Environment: real
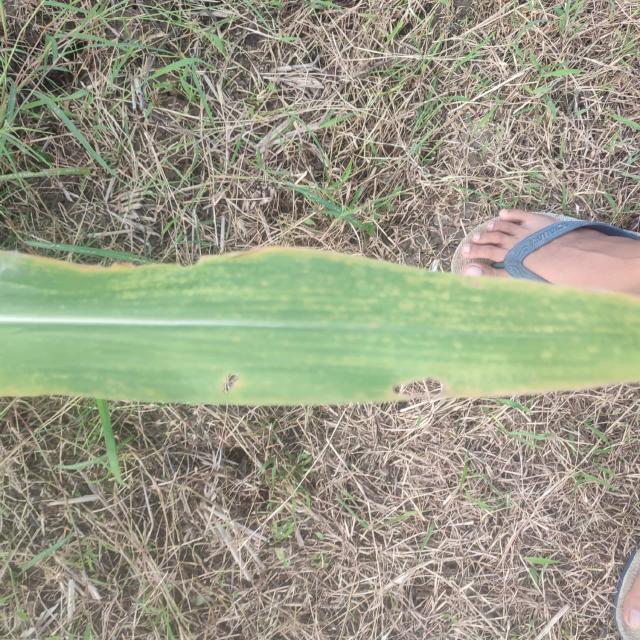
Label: potassium_deficiency